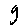
Label: 9